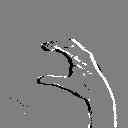
ASL letter: c